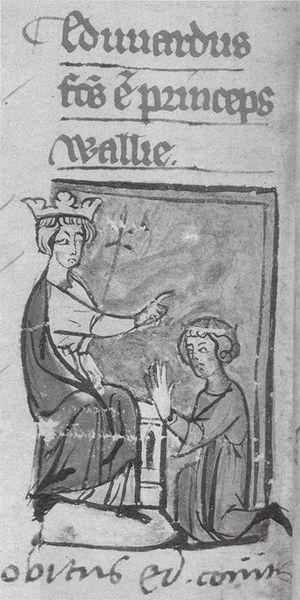
25 octobre : passage de la comète de Halley.